Soravia Center

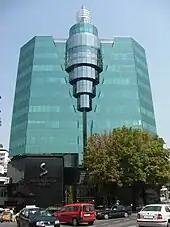
Soravia Center

The Soravia Center, also known as "World Trade Center Skopje" (Macedonian: "Соравиа Центар" / "Светски Трговски Центар", Albanian: "Qendra Soravia" / "Qendra Botërore e Tregtisë") is a building in Skopje, North Macedonia. Previously twelve floors and high, the new building has fifteen floors and a height of .